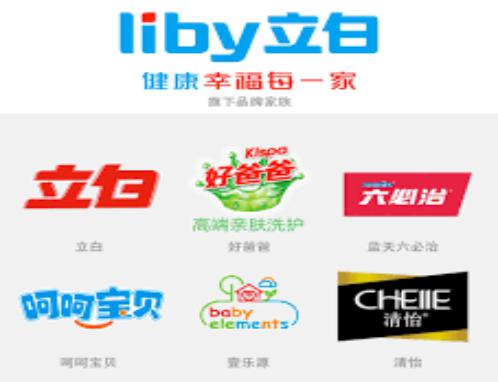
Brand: lantianliubizhi
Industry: Necessities